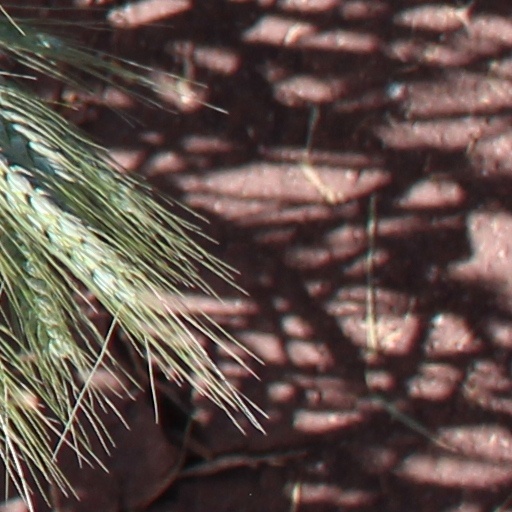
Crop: wheat